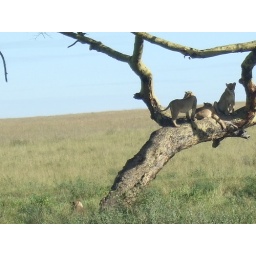
lions in a tree